Suillus luteus

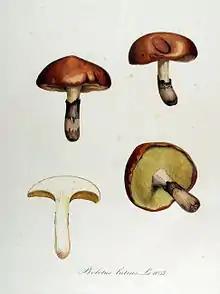
""Boletus luteus"", illustrated by Christiaan Sepp

German naturalist August Batsch described "Boletus volvatus" (the specific epithet derived from the Latin "volva", meaning "sheath", "covering" or "womb") alongside "B. luteus" in his 1783 work "Elenchus Fungorum". Batsch placed both of these species, along with "B. bovinus" and the now obsolete names "Boletus mutabilis" and "B. canus", in a grouping of similar boletes he called "subordo Suilli". "Boletus volvatus" is now considered a synonym of "Suillus luteus". Several authors have placed the slippery jack in other genera: Finnish mycologist Petter Karsten classified it as "Cricunopus luteus" in 1881—the genus "Cricinopus" defined by yellow adnate tubes; Lucien Quélet classified it as "Viscipellis luteus" in 1886, and "Ixocomus luteus" in 1888; and Paul Christoph Hennings placed it in the section "Cricinopus" of the genus "Boletopsis" in 1900.